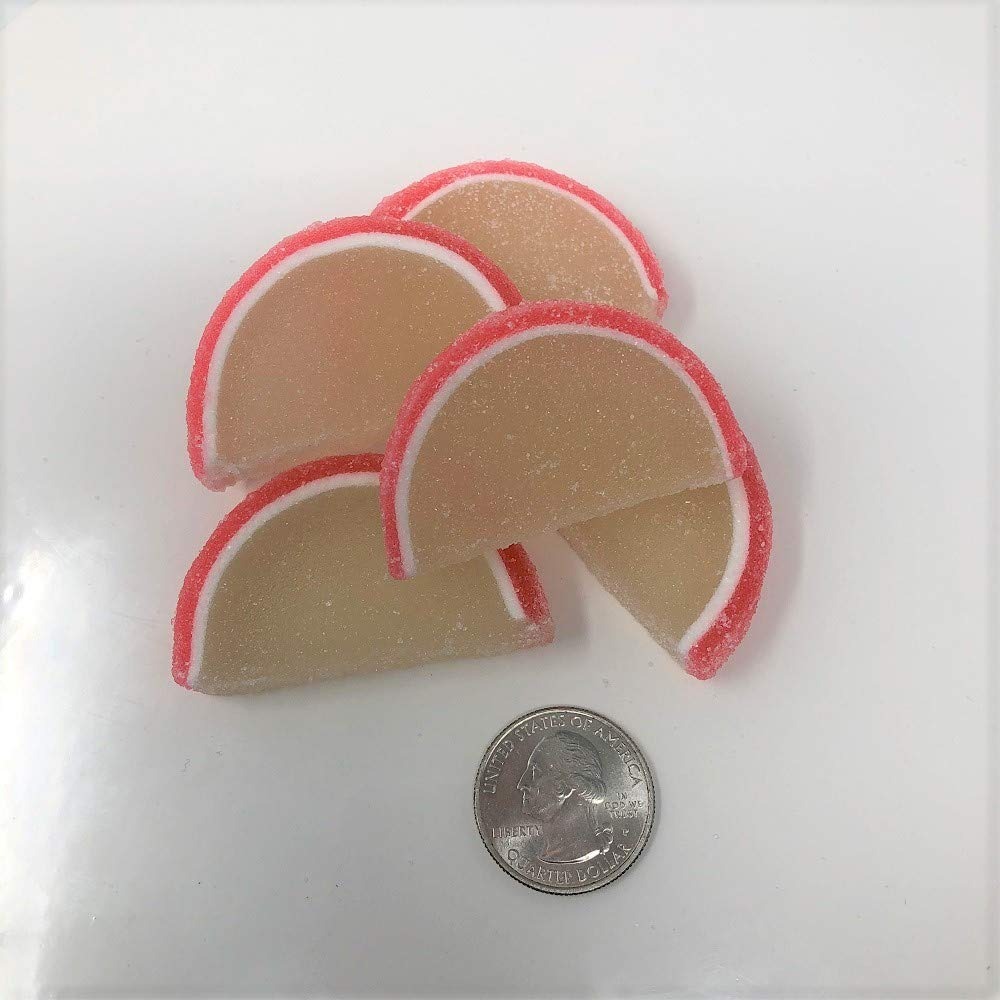
Item Name: Cavalier Candies Fruit Slices Pear flavor jelly candy 2 pounds
Product Description: Pear flavor Fruit Slices. Fresh, Soft, and Delicious candy fruit slices. This listing is for a bulk 2 pound bag of Cavalier pear fruit slices.
Value: 32.0
Unit: Ounce

Price: 25.82